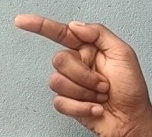
ASL sign: G